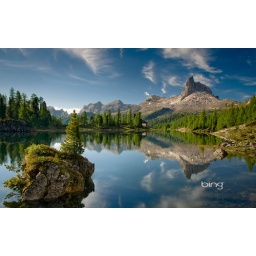
Becco di Mezzodi mountain reflected in Lake Federa in the Dolomite mountains of Italy